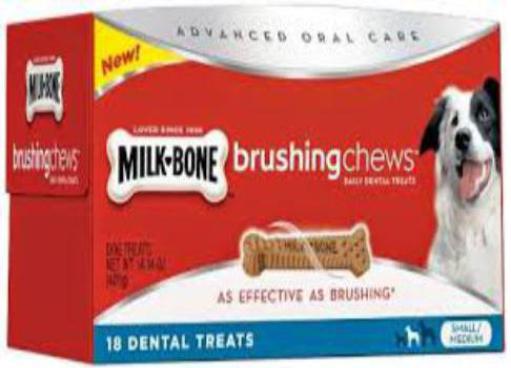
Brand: milk-bone
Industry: Food